He Long

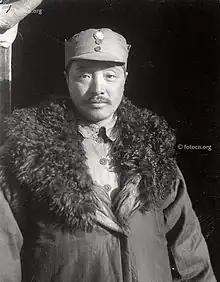
He Long in the National Revolutionary Army (1939)

After the failure of the Nanchang Uprising, He turned down an offer by the CCP Central Committee to study in Russia and returned to Hunan, where he raised a new force in 1930. His force controlled a broad area of the countryside in the Hunan-Hubei border region, around the area of Lake Hong, and organized this area into a rural soviet. In mid-1932 Kuomintang forces targeted He's soviet as part of the Fourth Encirclement Campaign. He's forces abandoned their bases, moved southwest, and established a new base in northeast Guizhou in mid-1933.